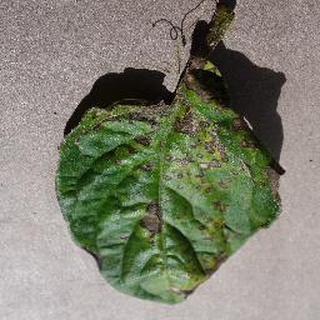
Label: tomato_early_blight